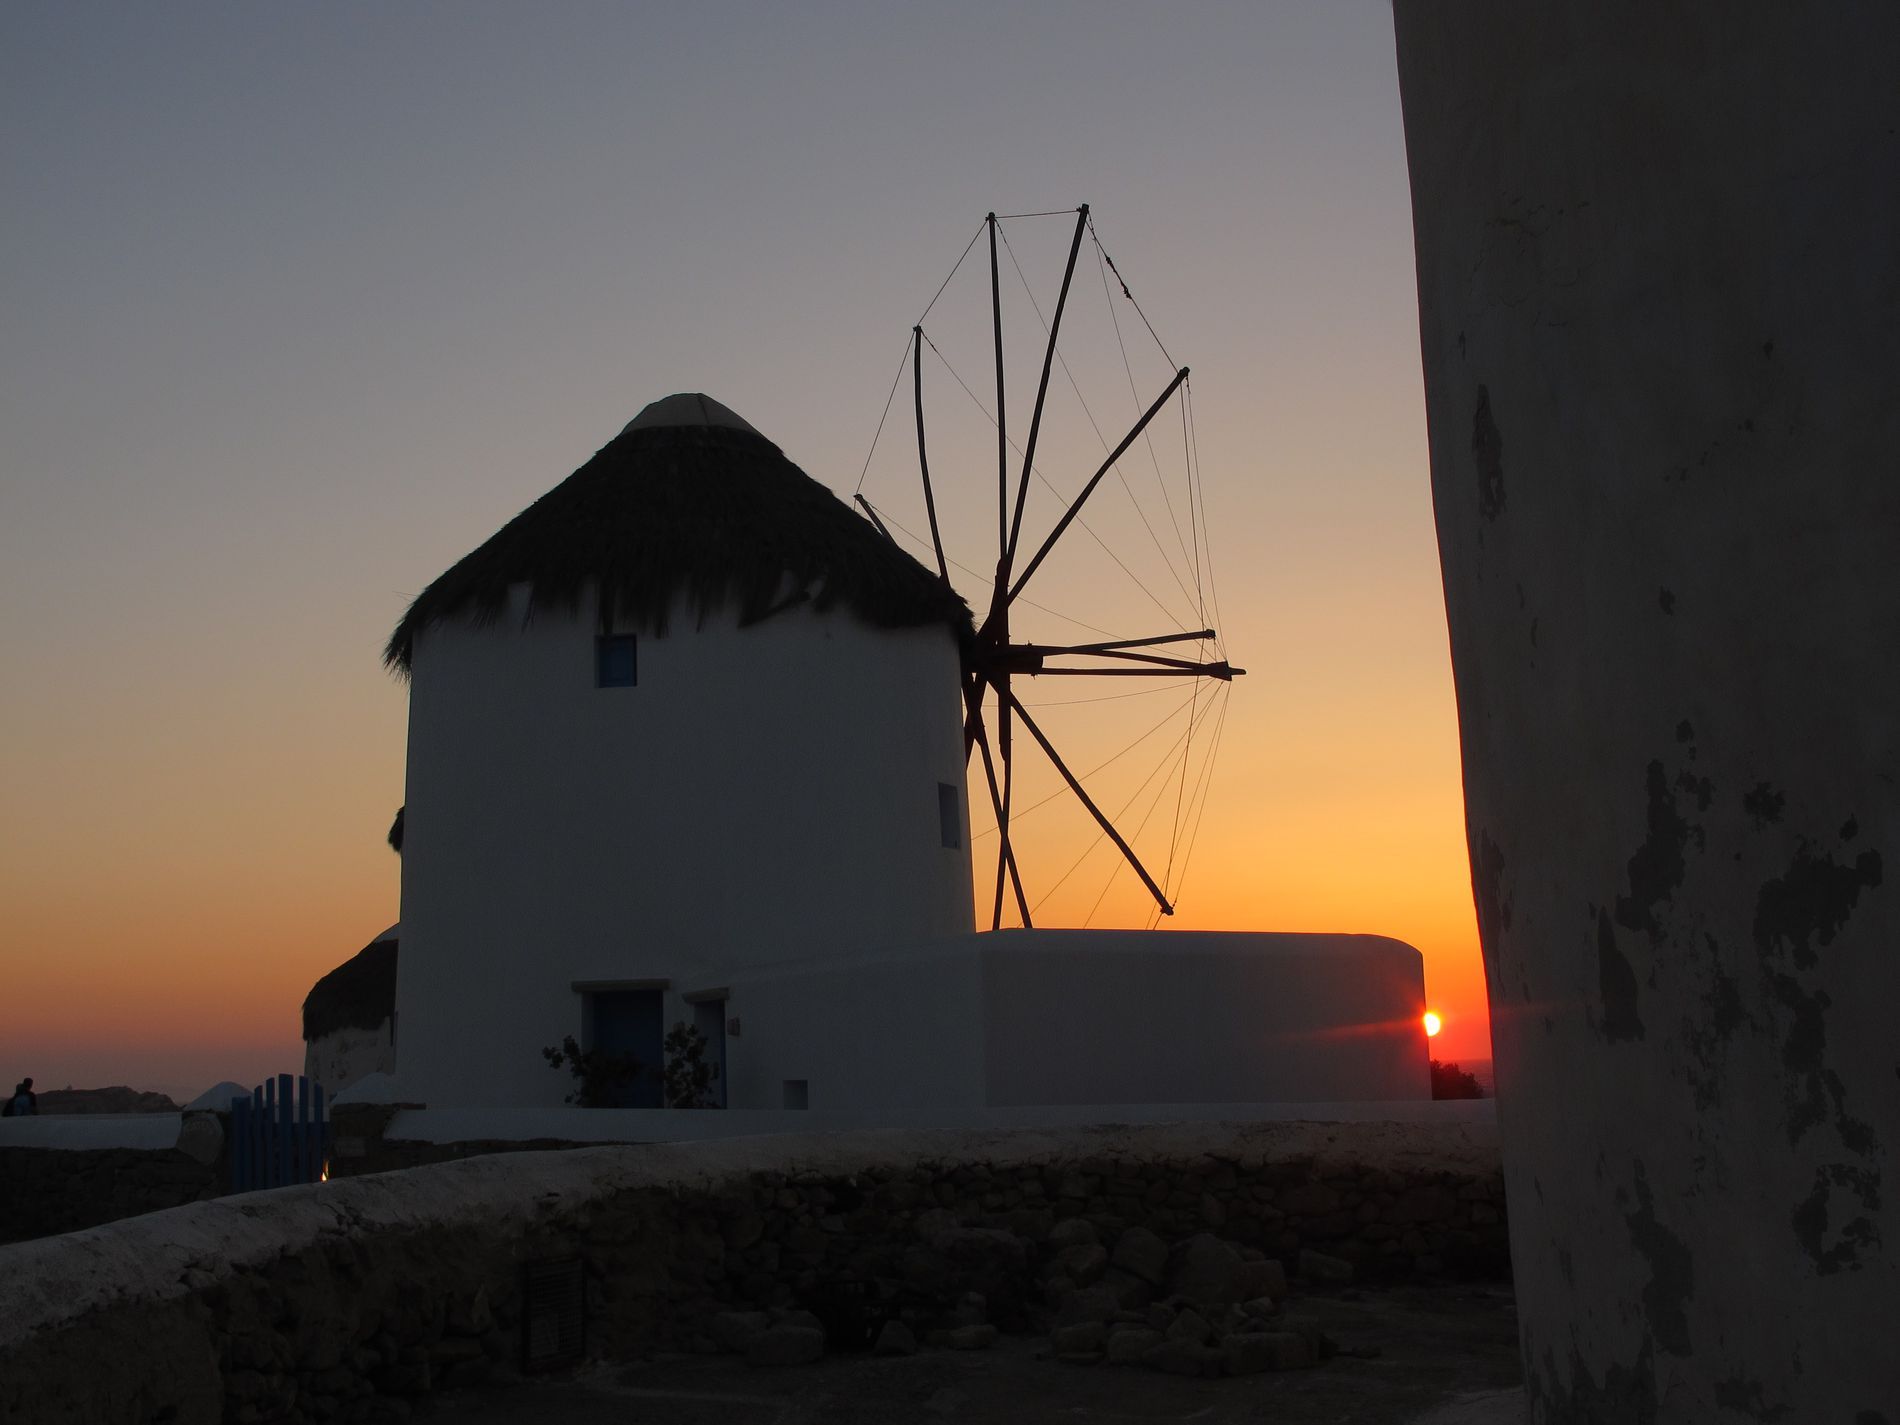
Windmill at Sunset
A traditional white windmill with a thatched roof stands against a vivid orange sunset sky. The sun is partially visible on the horizon, casting a warm glow on the surrounding buildings and creating long shadows.
Shot at eye level, this serene coastal scene features a classic windmill silhouetted against a golden sunset. The warm colors contrast beautifully with the cool white architecture with a thatched roof, creating a peaceful and timeless atmosphere.
Labels: Architecture, Building, Outdoors, Shelter, Nature, Sky, Sunrise, Person, Sunset, Engine, Machine, Motor, Countryside, Windmill, Rural, Sunlight, Hut, Sun, Utility Pole, Scenery, Neighborhood, Outdoor, Thatched Roof, Buildings, Wall, Stones
Camera: Canon Canon PowerShot G11
Lens: 6.1 - 30.5 mm, 6-30mm
Aperture: F4
Exposure: 1/250 sec
ISO: 80
Focal length: 8.9 mm